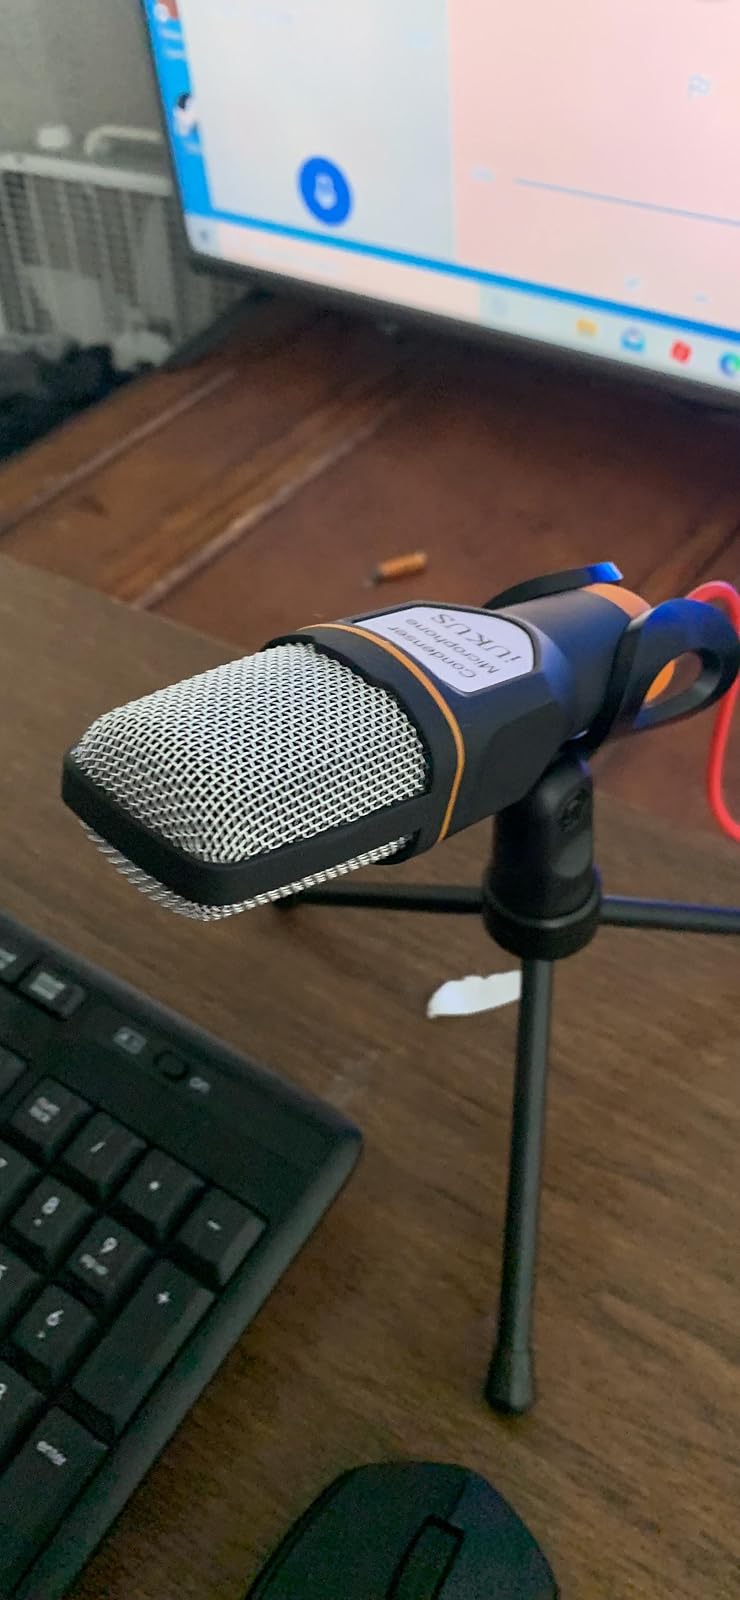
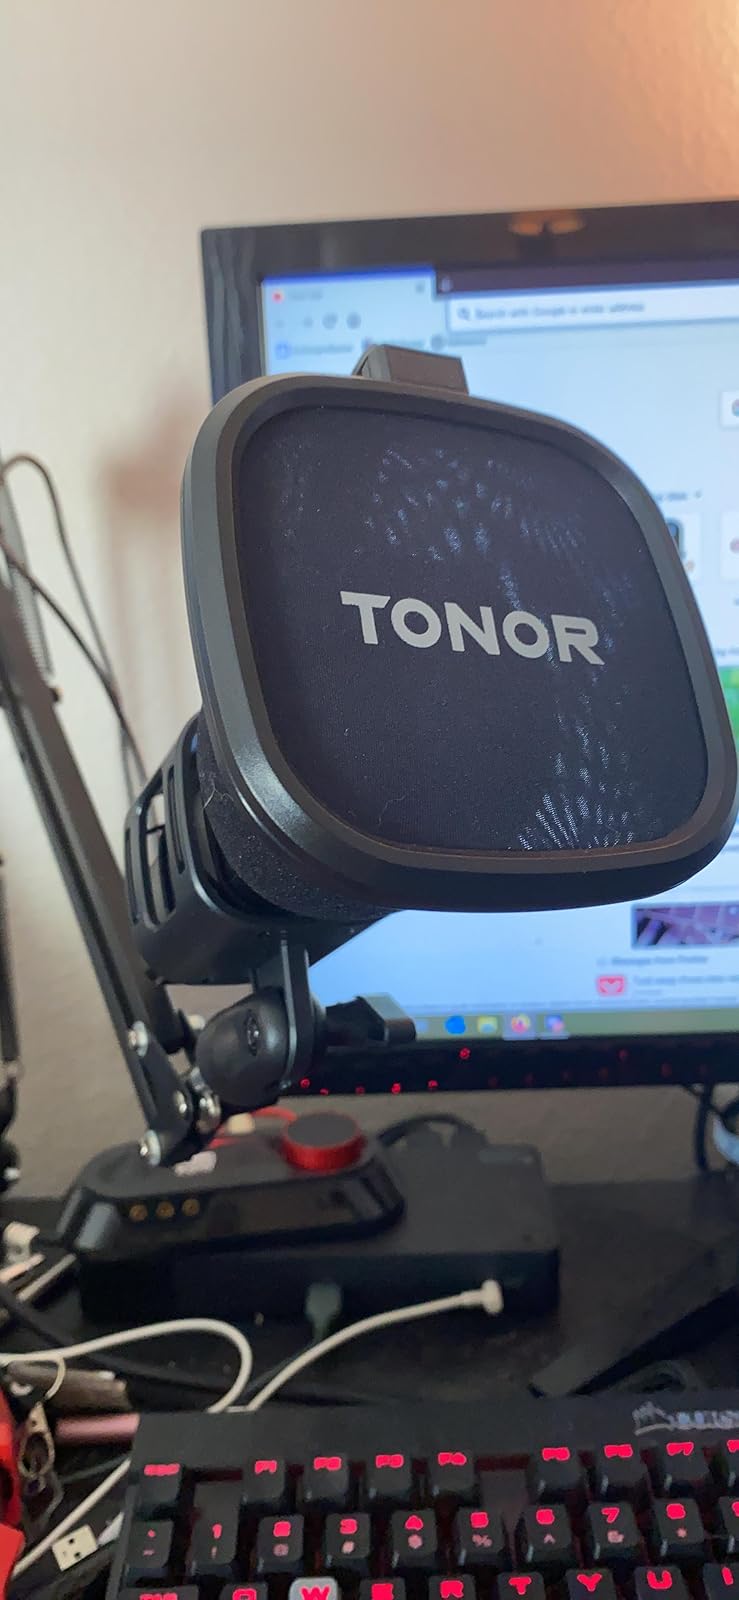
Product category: microphone
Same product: no